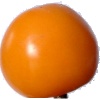
Label: Tomato Yellow 1